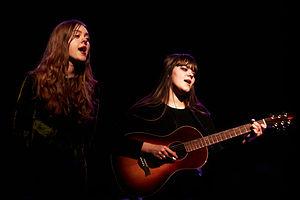
First Aid Kit est un groupe suédois de musique folk, composé des deux sœurs Johanna et Klara Söderberg. Lors de leurs performances live, le duo est accompagné d'un batteur et d'un guitariste de pedal steel guitar. En 2008, le groupe se fait connaitre grâce à leur vidéo YouTube de la reprise de Tiger Mountain Peasant Song de Fleet Foxes. Cela leur permet de signer sur le label Wichita Recordings et d'enregistrer leur premier album The Big Black and the Blue. À l'heure actuelle, la discographie de First Aid Kit se compose de quatre albums, de trois EP et une dizaine de singles. En 2015, elles sont nommées aux Brit Award dans la catégorie meilleur groupe international de l'année 2015.